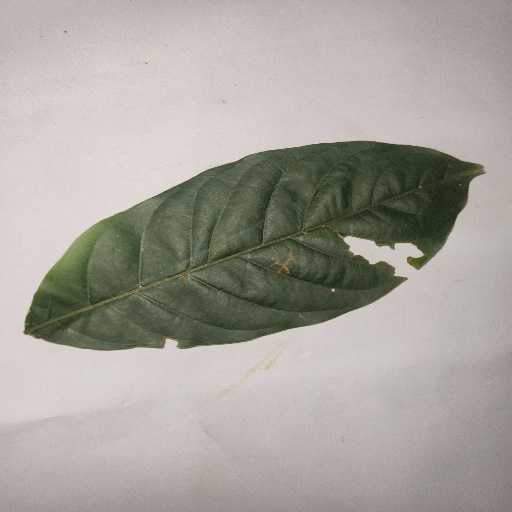
Species: HariTaki
Leaf condition: Bacterial Spot